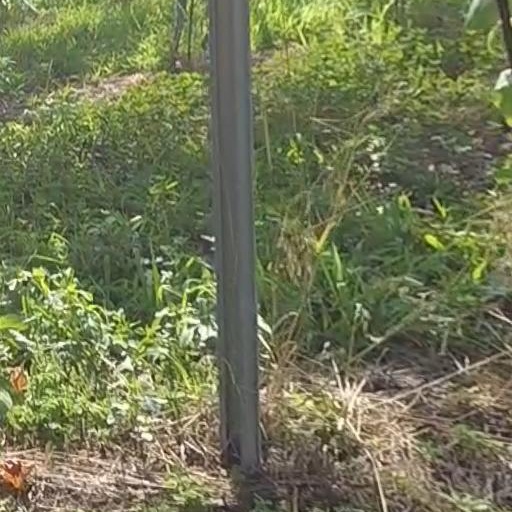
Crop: grape